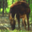
Label: deer